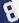
Number: 8